Strombidae

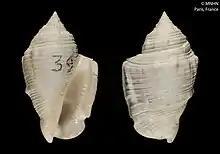
The fossilized holotype of †"Striatostrombus blanci" held at MNHN, Paris

The evolutionary relationships within the family Strombidae have been studied multiple times using various scientific approaches. One important contribution came in 2005, when Brazilian malacologist Luiz Ricardo L. Simone published a detailed monograph analyzing the morphology and anatomy of several related families: Aporrhaidae, Strombidae, Xenophoridae, and Struthiolariidae. In this work, Simone identified the Strombidae as a monophyletic group, meaning all its members descend from a common ancestor and share unique traits not found in other groups. He based this conclusion on 13 shared derived traits (called synapomorphies) and recognized at least eight distinct genera within the family. Simone considered the genus "Terebellum" to be the most primitive (or basal) member of the Strombidae. It stood apart from other strombids by its own set of 13 unique features, such as having a rounded foot. Although "Tibia" was not included in his formal analysis, Simone believed it was closely related to "Terebellum" due to morphological similarities.